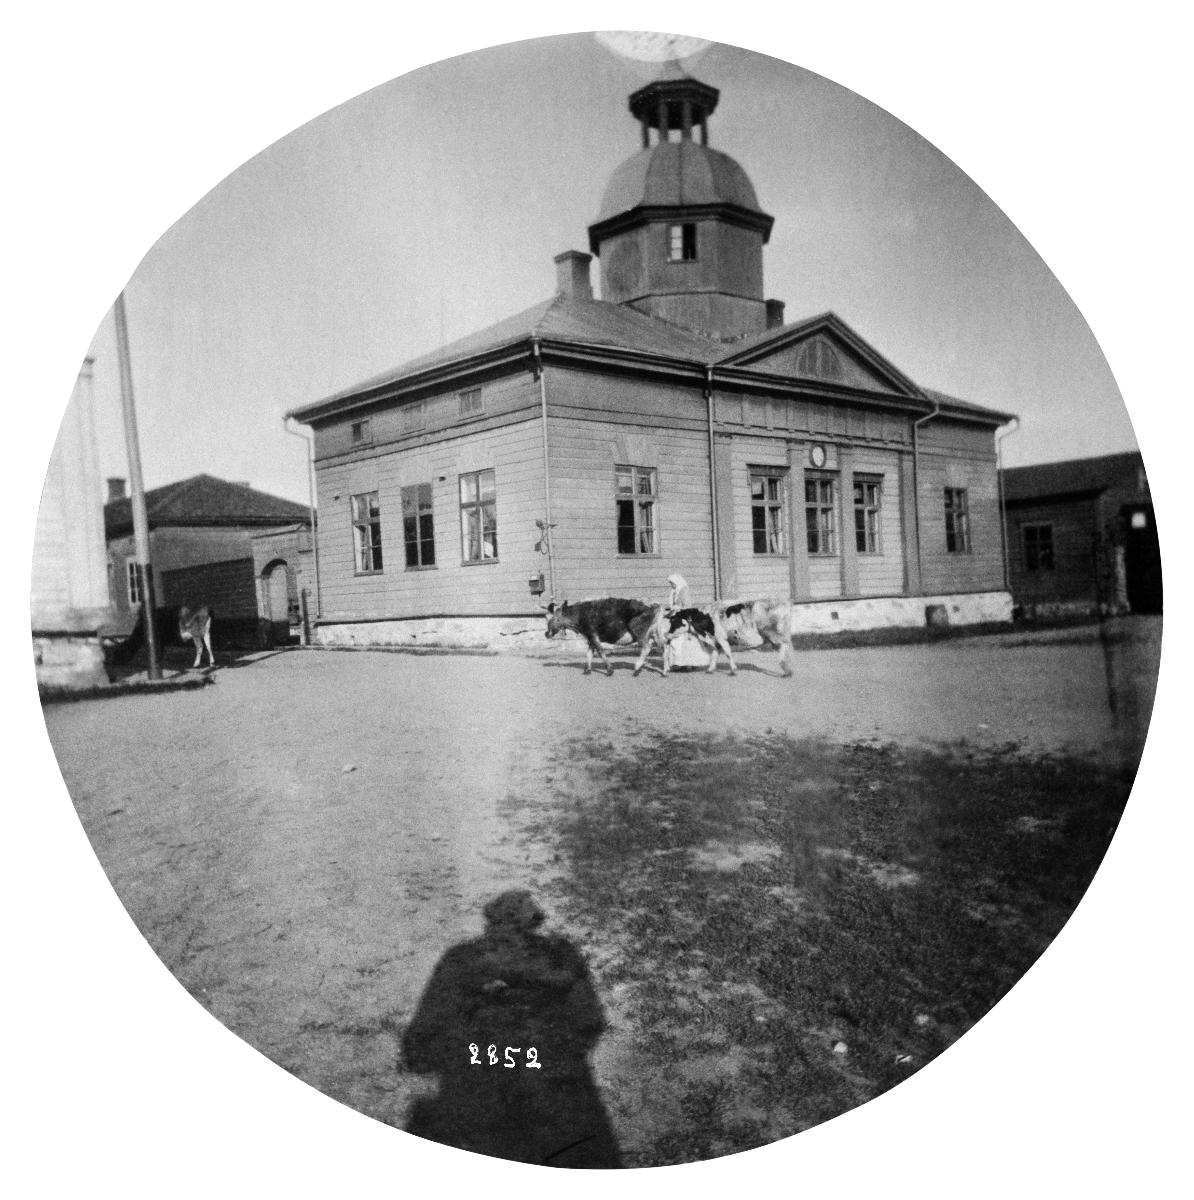
Kajaanin raatihuone ja Raatihuoneentori
The Town Hall of Kajaani on the main square; Rådhuset och tårget i Kajana, Finland, 1894.
sisällön kuvaus: Nainen kuljettaa lehmiä Kajaanin Raatihuoneentorilla vuonna 1894. Takana Kajaanin raatihuone. Yleisten rakennusten intendentinkonttorin intendententti Carl Ludvig Engel hyväksyi empiretyylisen rakennuksen piirustukset. content description: Cows on the Kajaani Town Hall Square, Raatihuoneentori, in 1894. The Town Hall was built in 1831 after its design was approved by  Carl Ludvig Engel, the Finnish architect. innehållsbeskrivning: Kor vid rådhustorget i Kajana, Finland, 1894. Kajana rådhuset, accepterades av arkitekten Carl Ludvig Engel, stod färdigt 1831.
Kuvaaja: Sparre, Louis, kuvaaja
Vuosi: 1938
Paikka: Suomi, Kainuu, Kajaani
Aiheet: raatihuoneet; torit; puurakennukset; empire; lehmät; ulkokuva; rakennukset; seats of local government; marketplaces; wooden buildings; empire style; cows; buildings; rådhus; torg; träbyggnader; kor; byggnader